Kamera-Werkstätten

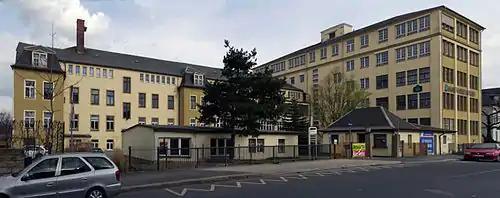
Kamera-Werke Niedersedlitz in 2011

Benno Thorsch and his family settled in Detroit, while Charles A. Noble brought his family to Dresden in the spring 1938, where he moved the factory to the southernmost part of Dresden, and changed its name to Kamera-Werkstätten AG, Dresden-Niedersedlitz. The factory was allowed to manufacture cameras throughout the WW II, but in the summer of 1945 Charles A. Noble and his son, John were arrested on unsupported spy charges by the Soviet occupying forces, and the factory nationalised, (ref.: John H. Noble) becoming part of the VEB Pentacon organisation, which evidently absorbed every photographic enterprise in East Germany. Both were imprisoned in labour camps and kept until Charles Noble was released in 1952, and his son in 1955 by intervention of President Dwight D. Eisenhower. Both returned to the US where the family now lived. (ref.: John H. Noble) After the reunification of Germany in 1990, the Noble family was able to reclaim their home and factory in Dresden, and to continue the enterprise.